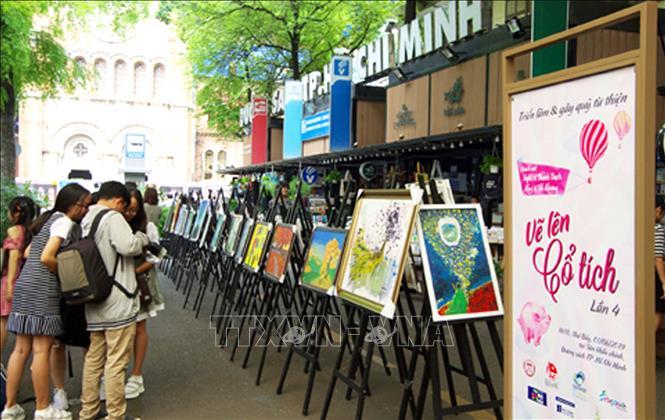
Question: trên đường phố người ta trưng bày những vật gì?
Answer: bức tranh